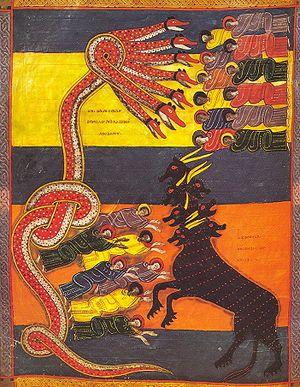
Les Beatus sont des manuscrits ibériques des Xᵉ siècle, XIᵉ siècle et XIIe siècles, plus ou moins abondamment enluminés, où sont copiés notamment les Commentaires de l'Apocalypse rédigés au VIIIᵉ siècle par le moine Beatus de Liébana. Pour bien comprendre l'importance capitale qu'a pu avoir cet ouvrage, il est indispensable d'en connaître le contexte historique de façon détaillée, ainsi que le contenu et l'interprétation qui en fut faite.